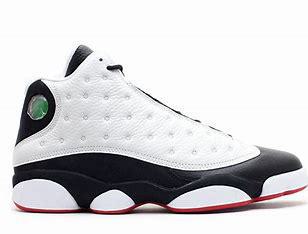
Brand: Jordan
Model: 13